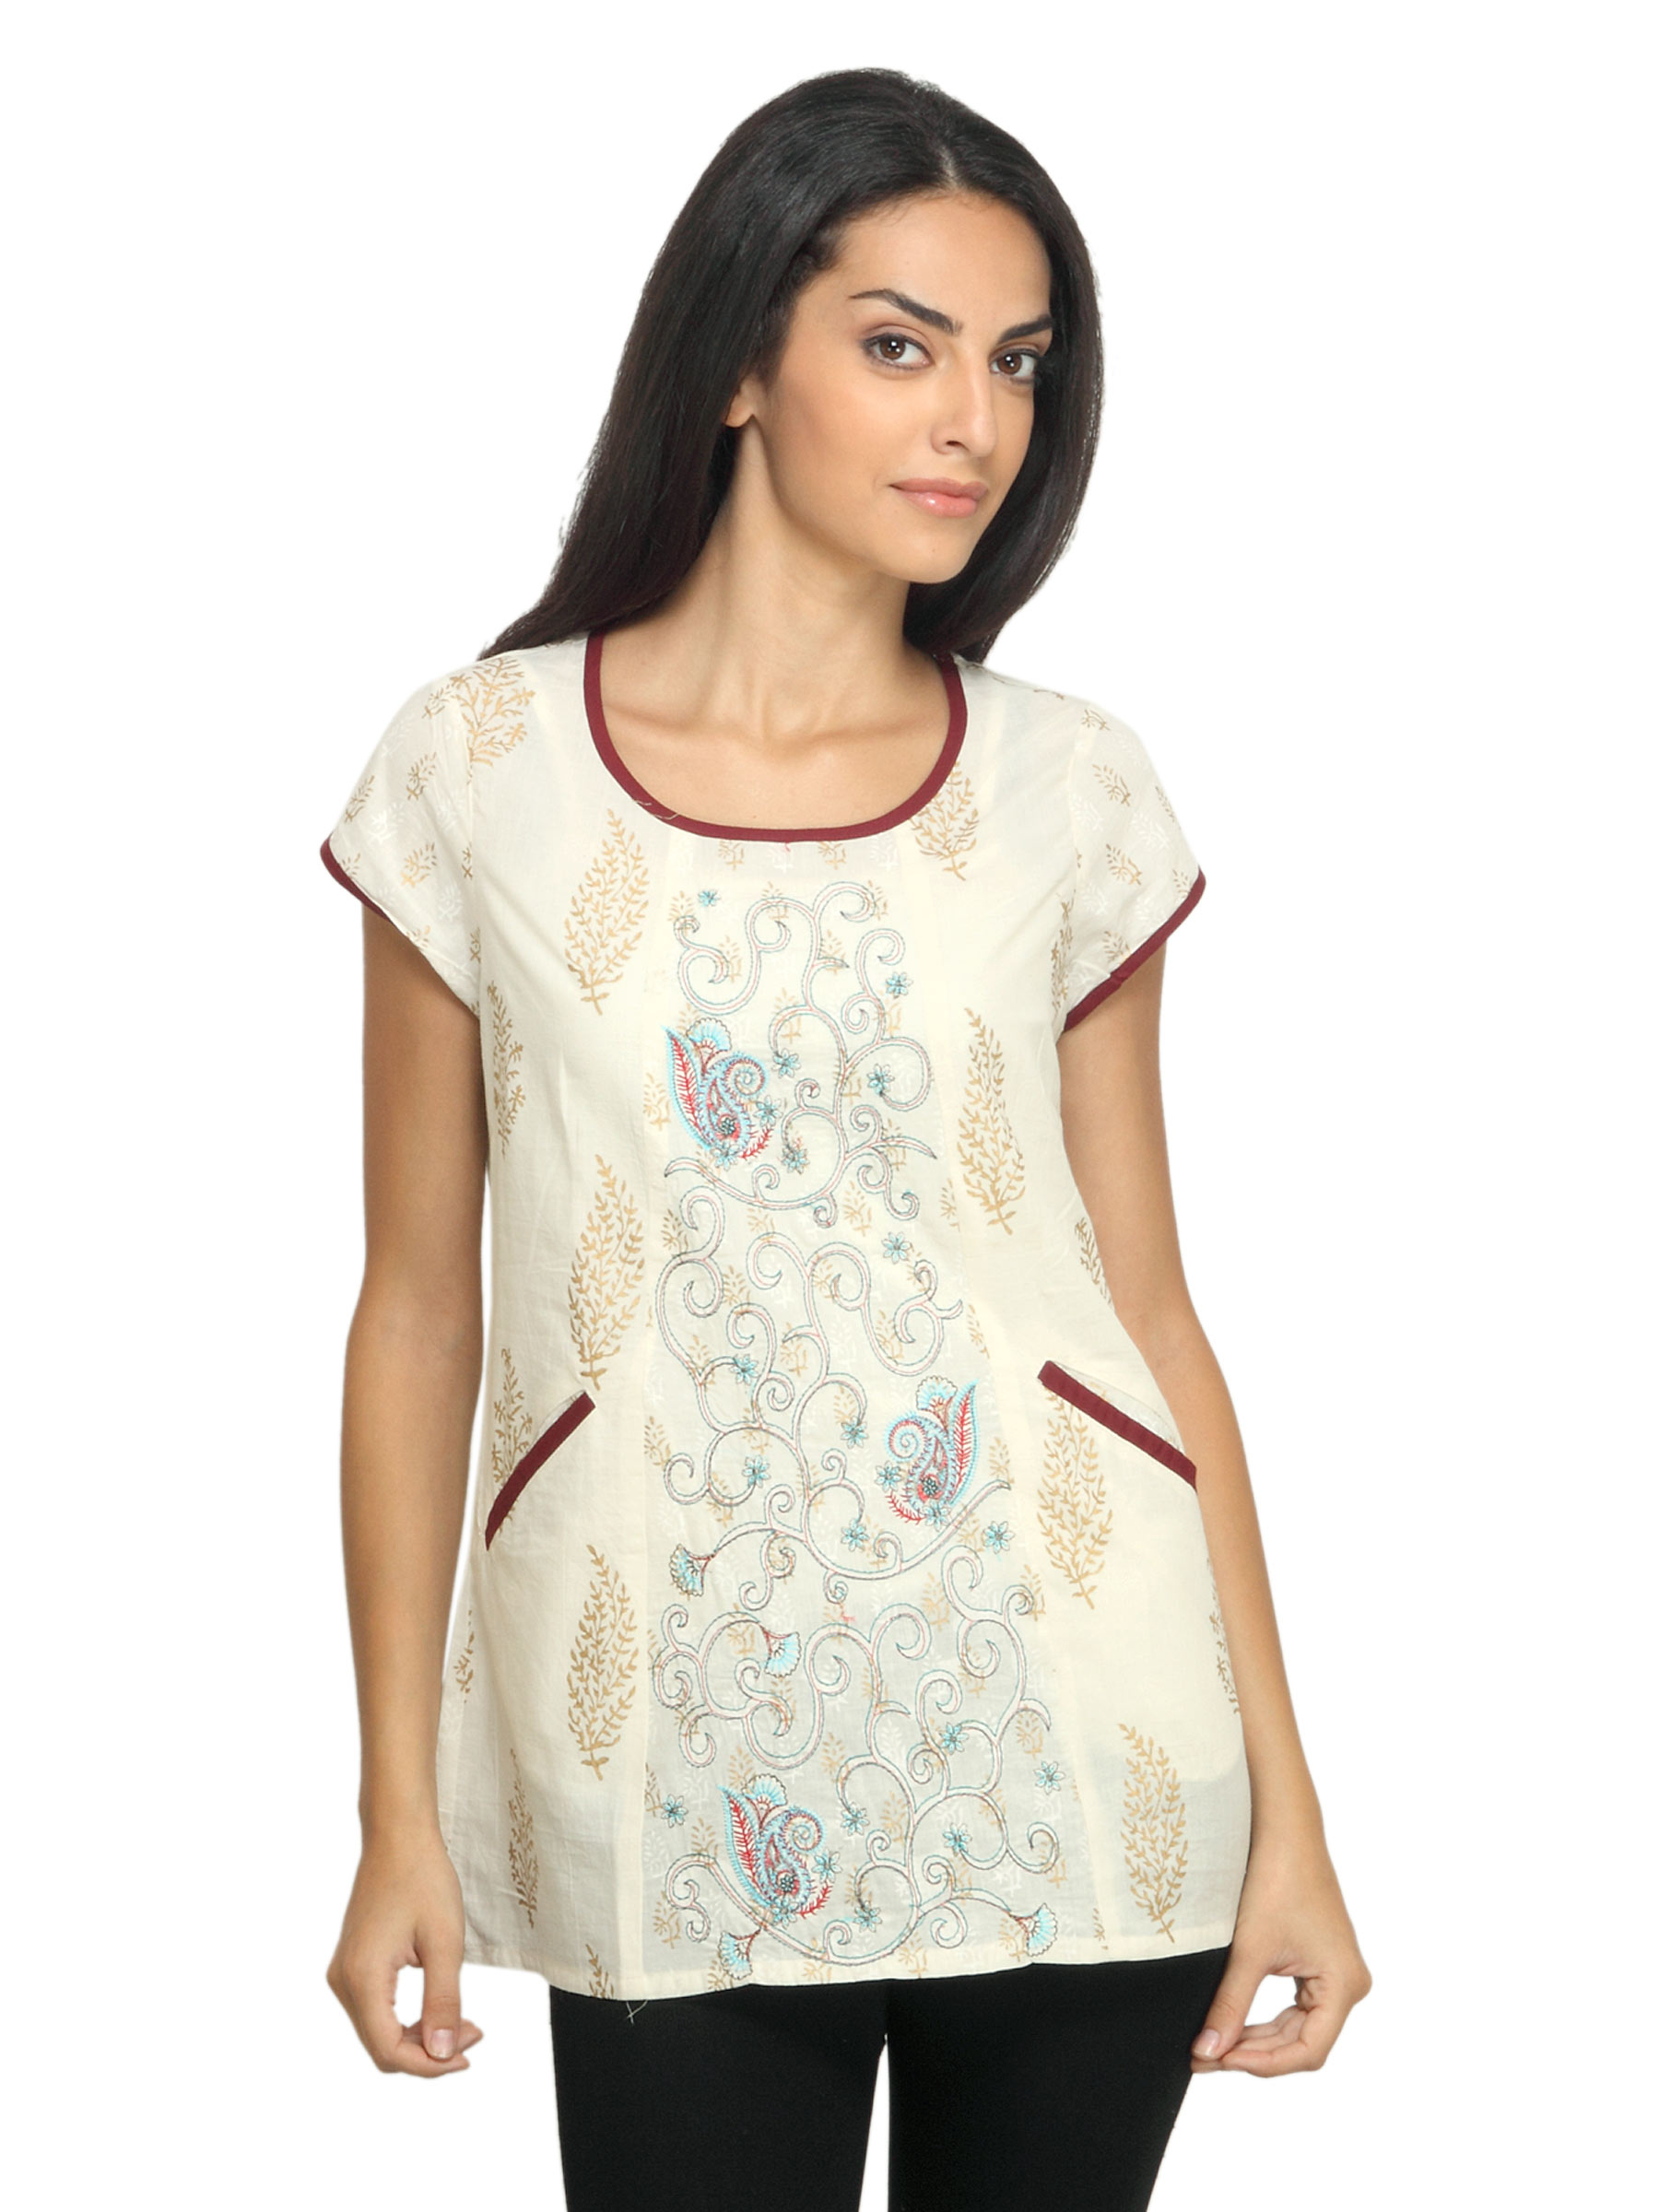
Mother Earth Women Printed Off White Kurti
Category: Apparel / Topwear / Kurtis
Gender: Women
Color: Off White
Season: Summer 2012
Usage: Ethnic